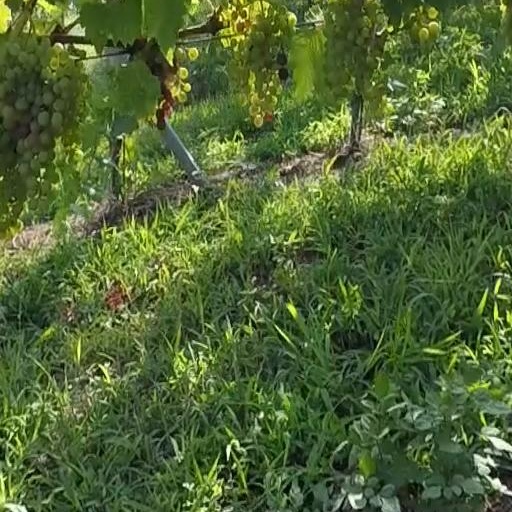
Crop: grape